Fossil hash

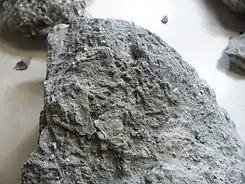
A fossil hash

A fossil hash is either a sediment or sedimentary rock composed predominately of fragmented fossils of either shells, tergites, bones, teeth, other hard parts, or some combination of these remains. The fossil hard parts of various animals, including brachiopods, corals, crinoids, bryozoans, ostracods, pelecypods, and trilobites, occur in shell hashes. If the fossil hash consists almost exclusively of one type of fossil, it is often named after that fossil, as in the case of "crinoidal hash", "trilobites hash", and "oyster-shell hash". Depending on the amount of matrix mud, fossil hashes have been classified as either packstones, grainstones, or more rarely as wackestones, of The Dunham classification system for carbonate sedimentary rocks.